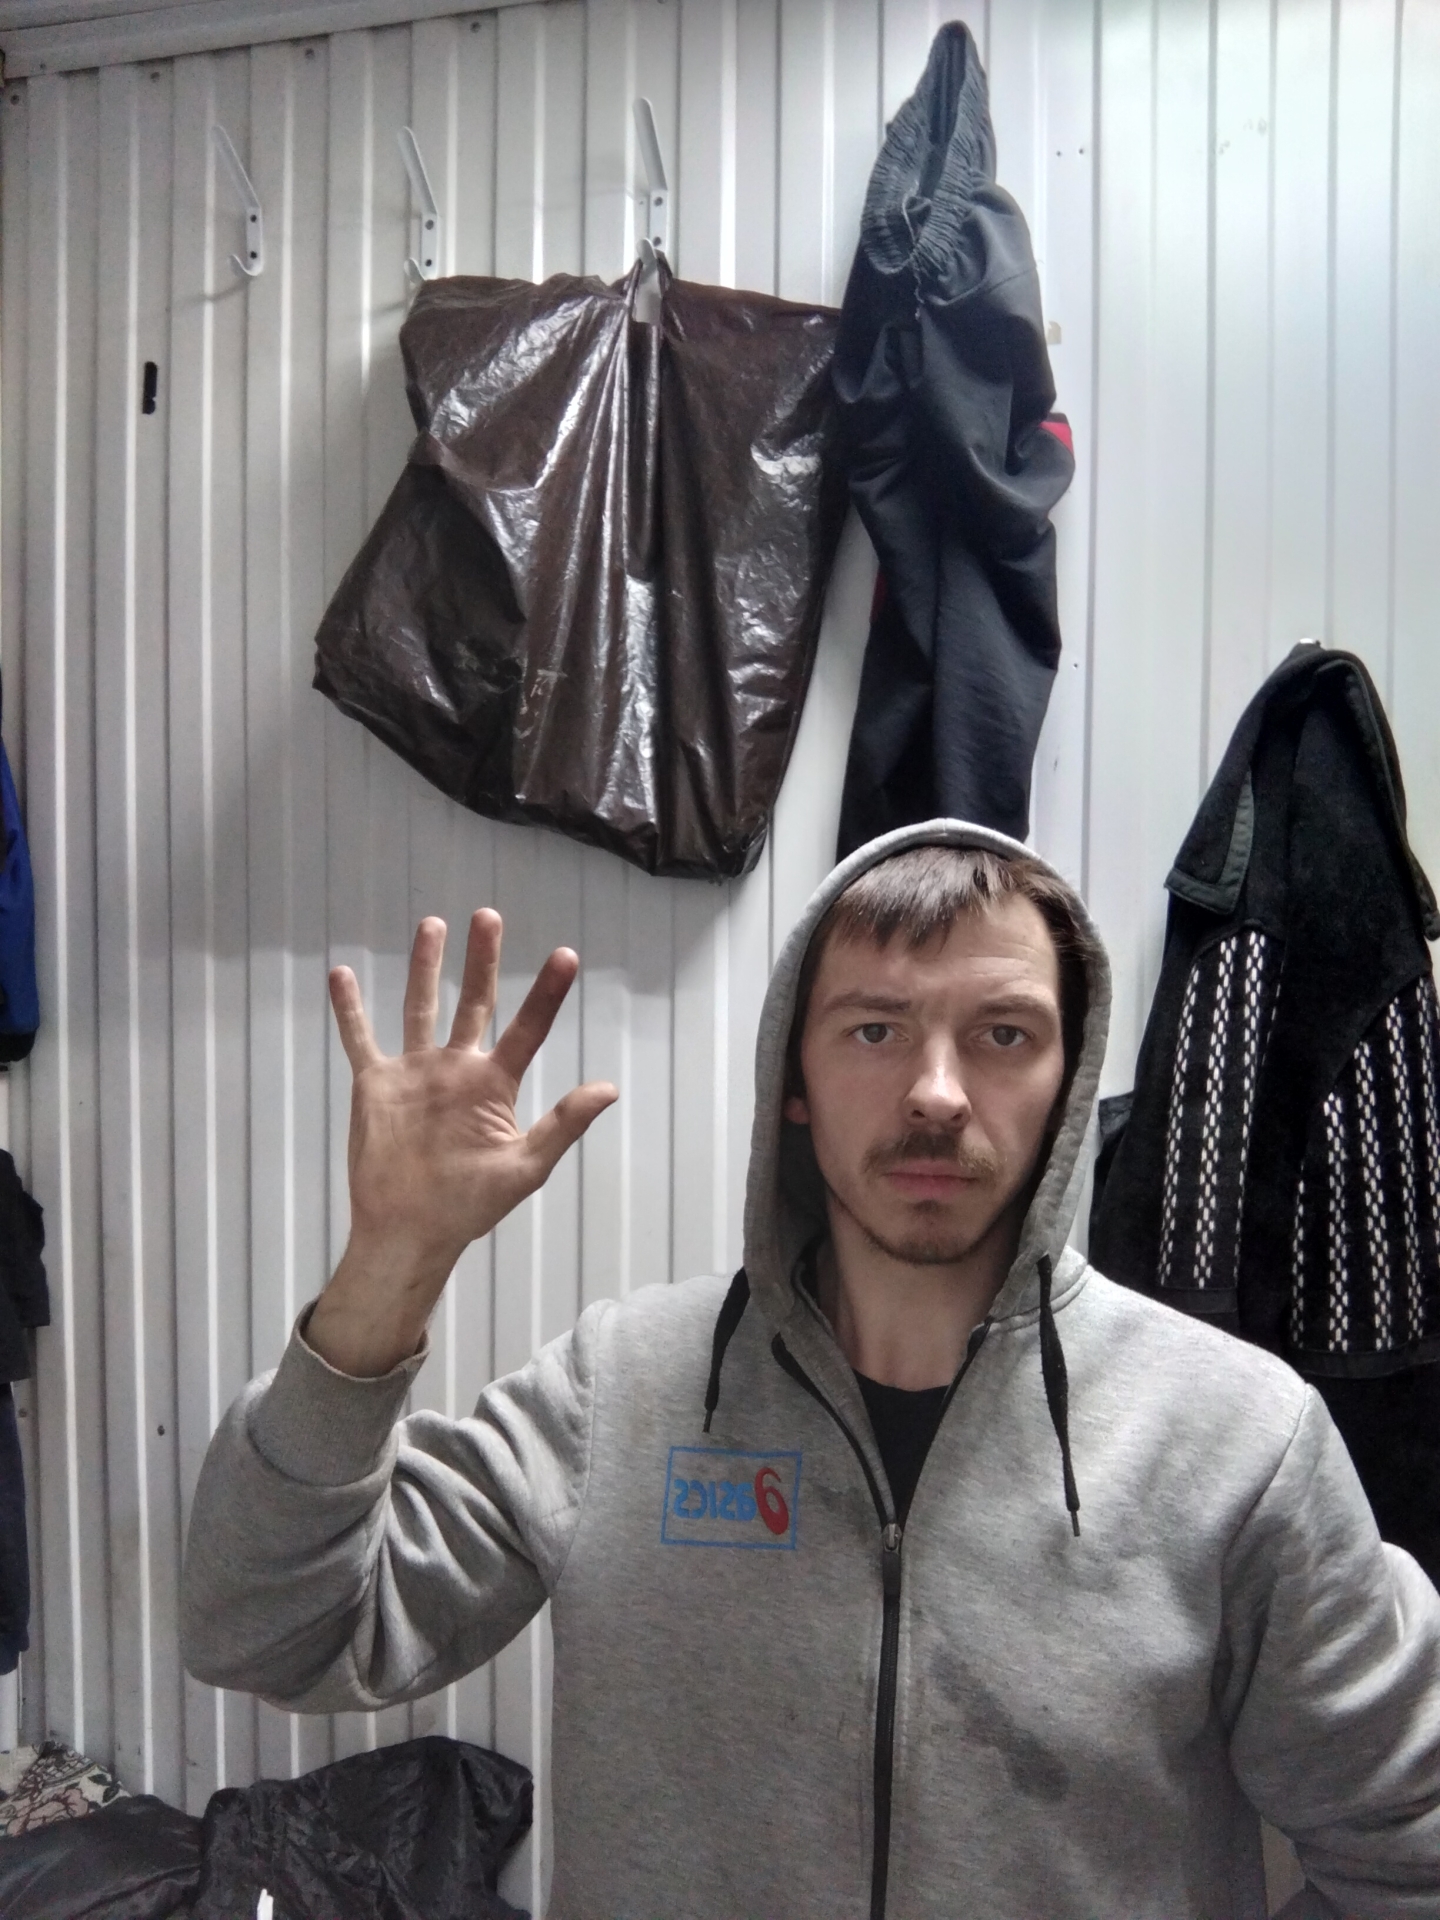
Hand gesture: palm